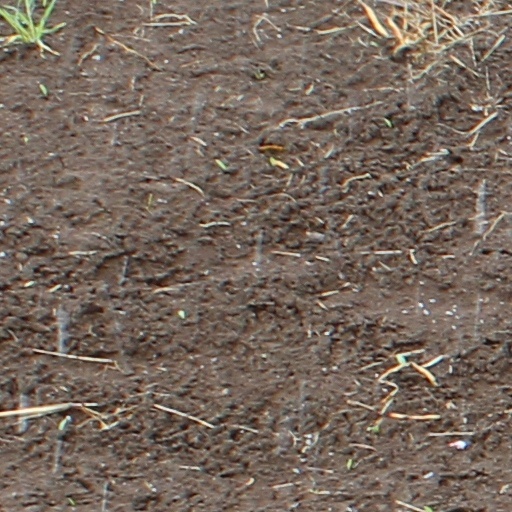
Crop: wheat